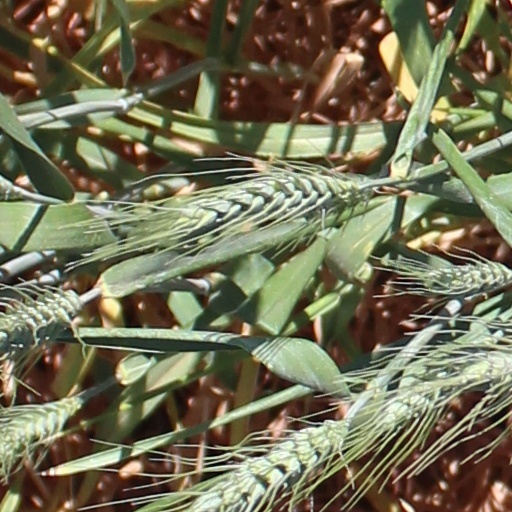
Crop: wheat